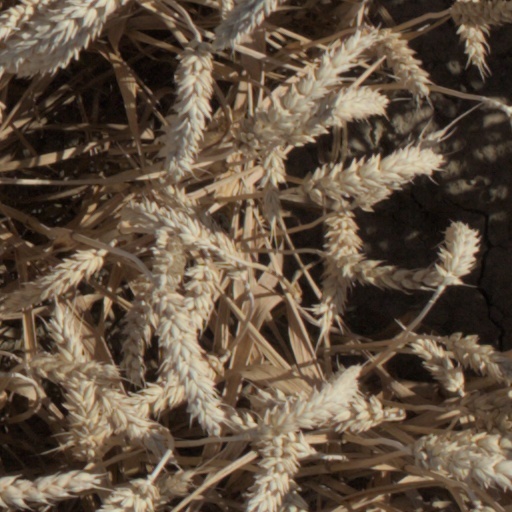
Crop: wheat